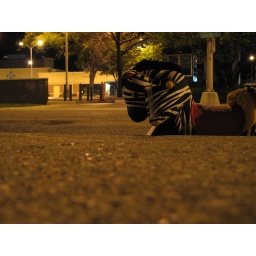
I saw this guy sitting in the road walking home from the train station last night.